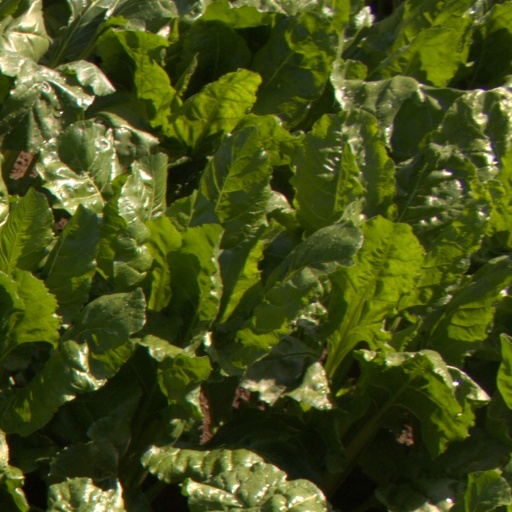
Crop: sugar beet